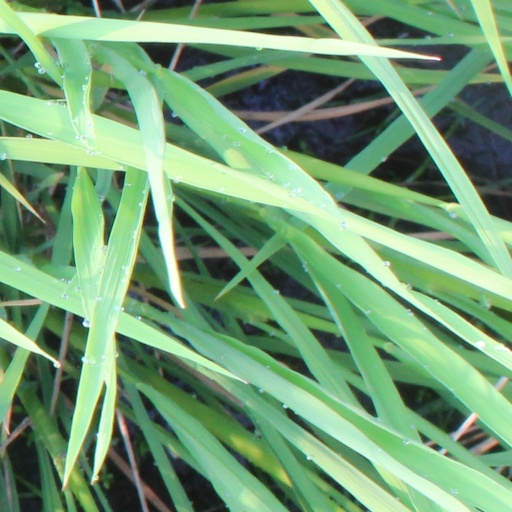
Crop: rice